Aix-Marseille University

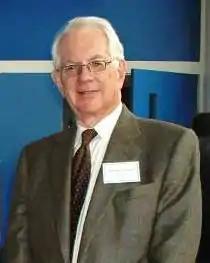
Sheldon Glashow, winner of the 1979 Nobel Prize in Physics

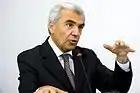
Renato Balduzzi, Minister of Health of Italy from 2011 to 2013

The university's Astronomy Observatory of Marseille-Provence (OAMP) was established in 1702. It is one of the French National Observatories under the auspices of the National Institute of Astronomy (INSU) of the National Centre for Scientific Research (CNRS), with a large financial participation by the National Centre for Space Studies (CNES). Basic research at the OAMP is organized around three priority themes: cosmology and research on dark matter and dark energy, galaxy formation and evolution, stellar and planetary system formation and exploration of the Solar System. The OAMP also contributes to the area of environmental sciences and especially the study of the climatic system. The OAMP is very active in technological research and development, mainly in optics and opto-mechanics, for the development of the main observational instruments that will be deployed on the ground and in space in the coming decades. For many years OAMP research teams have had close ties with the French and European space and optical industry. The OAMP takes part in university education in astrophysics, physics and mathematics, as well as in instrumentation and signal processing from the first year of university to the doctorate level. These programs lead to openings in the fields of research and high-tech industry. The OAMP organizes many astronomy outreach activities in order to share important discoveries with the public. The OAMP consists of two establishments: the Laboratory of Astrophysics of Marseille (LAM) and the Haute-Provence Observatory (OHP), along with the "Département Gassendi", which is a common administrative and technical support unit. With over 50 researchers, 160 engineers, technical and administrative personnel, plus some 20 graduate students and post-docs, the OAMP is one of the most important research institutes in the region.